Weaving

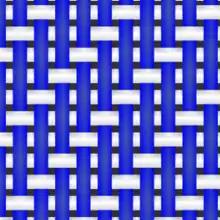
A 3/1 twill weave, as used in denim

The rapier-type weaving machines do not have shuttles, they propel cut lengths of weft by means of small grippers or rapiers that pick up the filling thread and carry it halfway across the loom where another rapier picks it up and pulls it the rest of the way. Some carry the filling yarns across the loom at rates in excess of 2,000 metres per minute. Manufacturers such as Picanol have reduced the mechanical adjustments to a minimum, and control all the functions through a computer with a graphical user interface. Other types use compressed air to insert the pick. They are all fast, versatile and quiet.